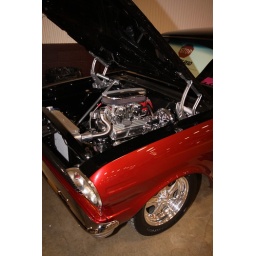
car show by the street machines of rochester, n.y.